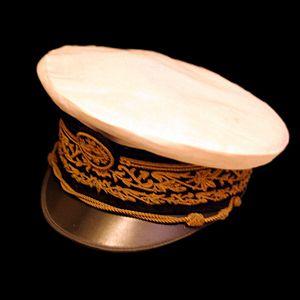
Un administrateur colonial est un responsable de l'administration coloniale.